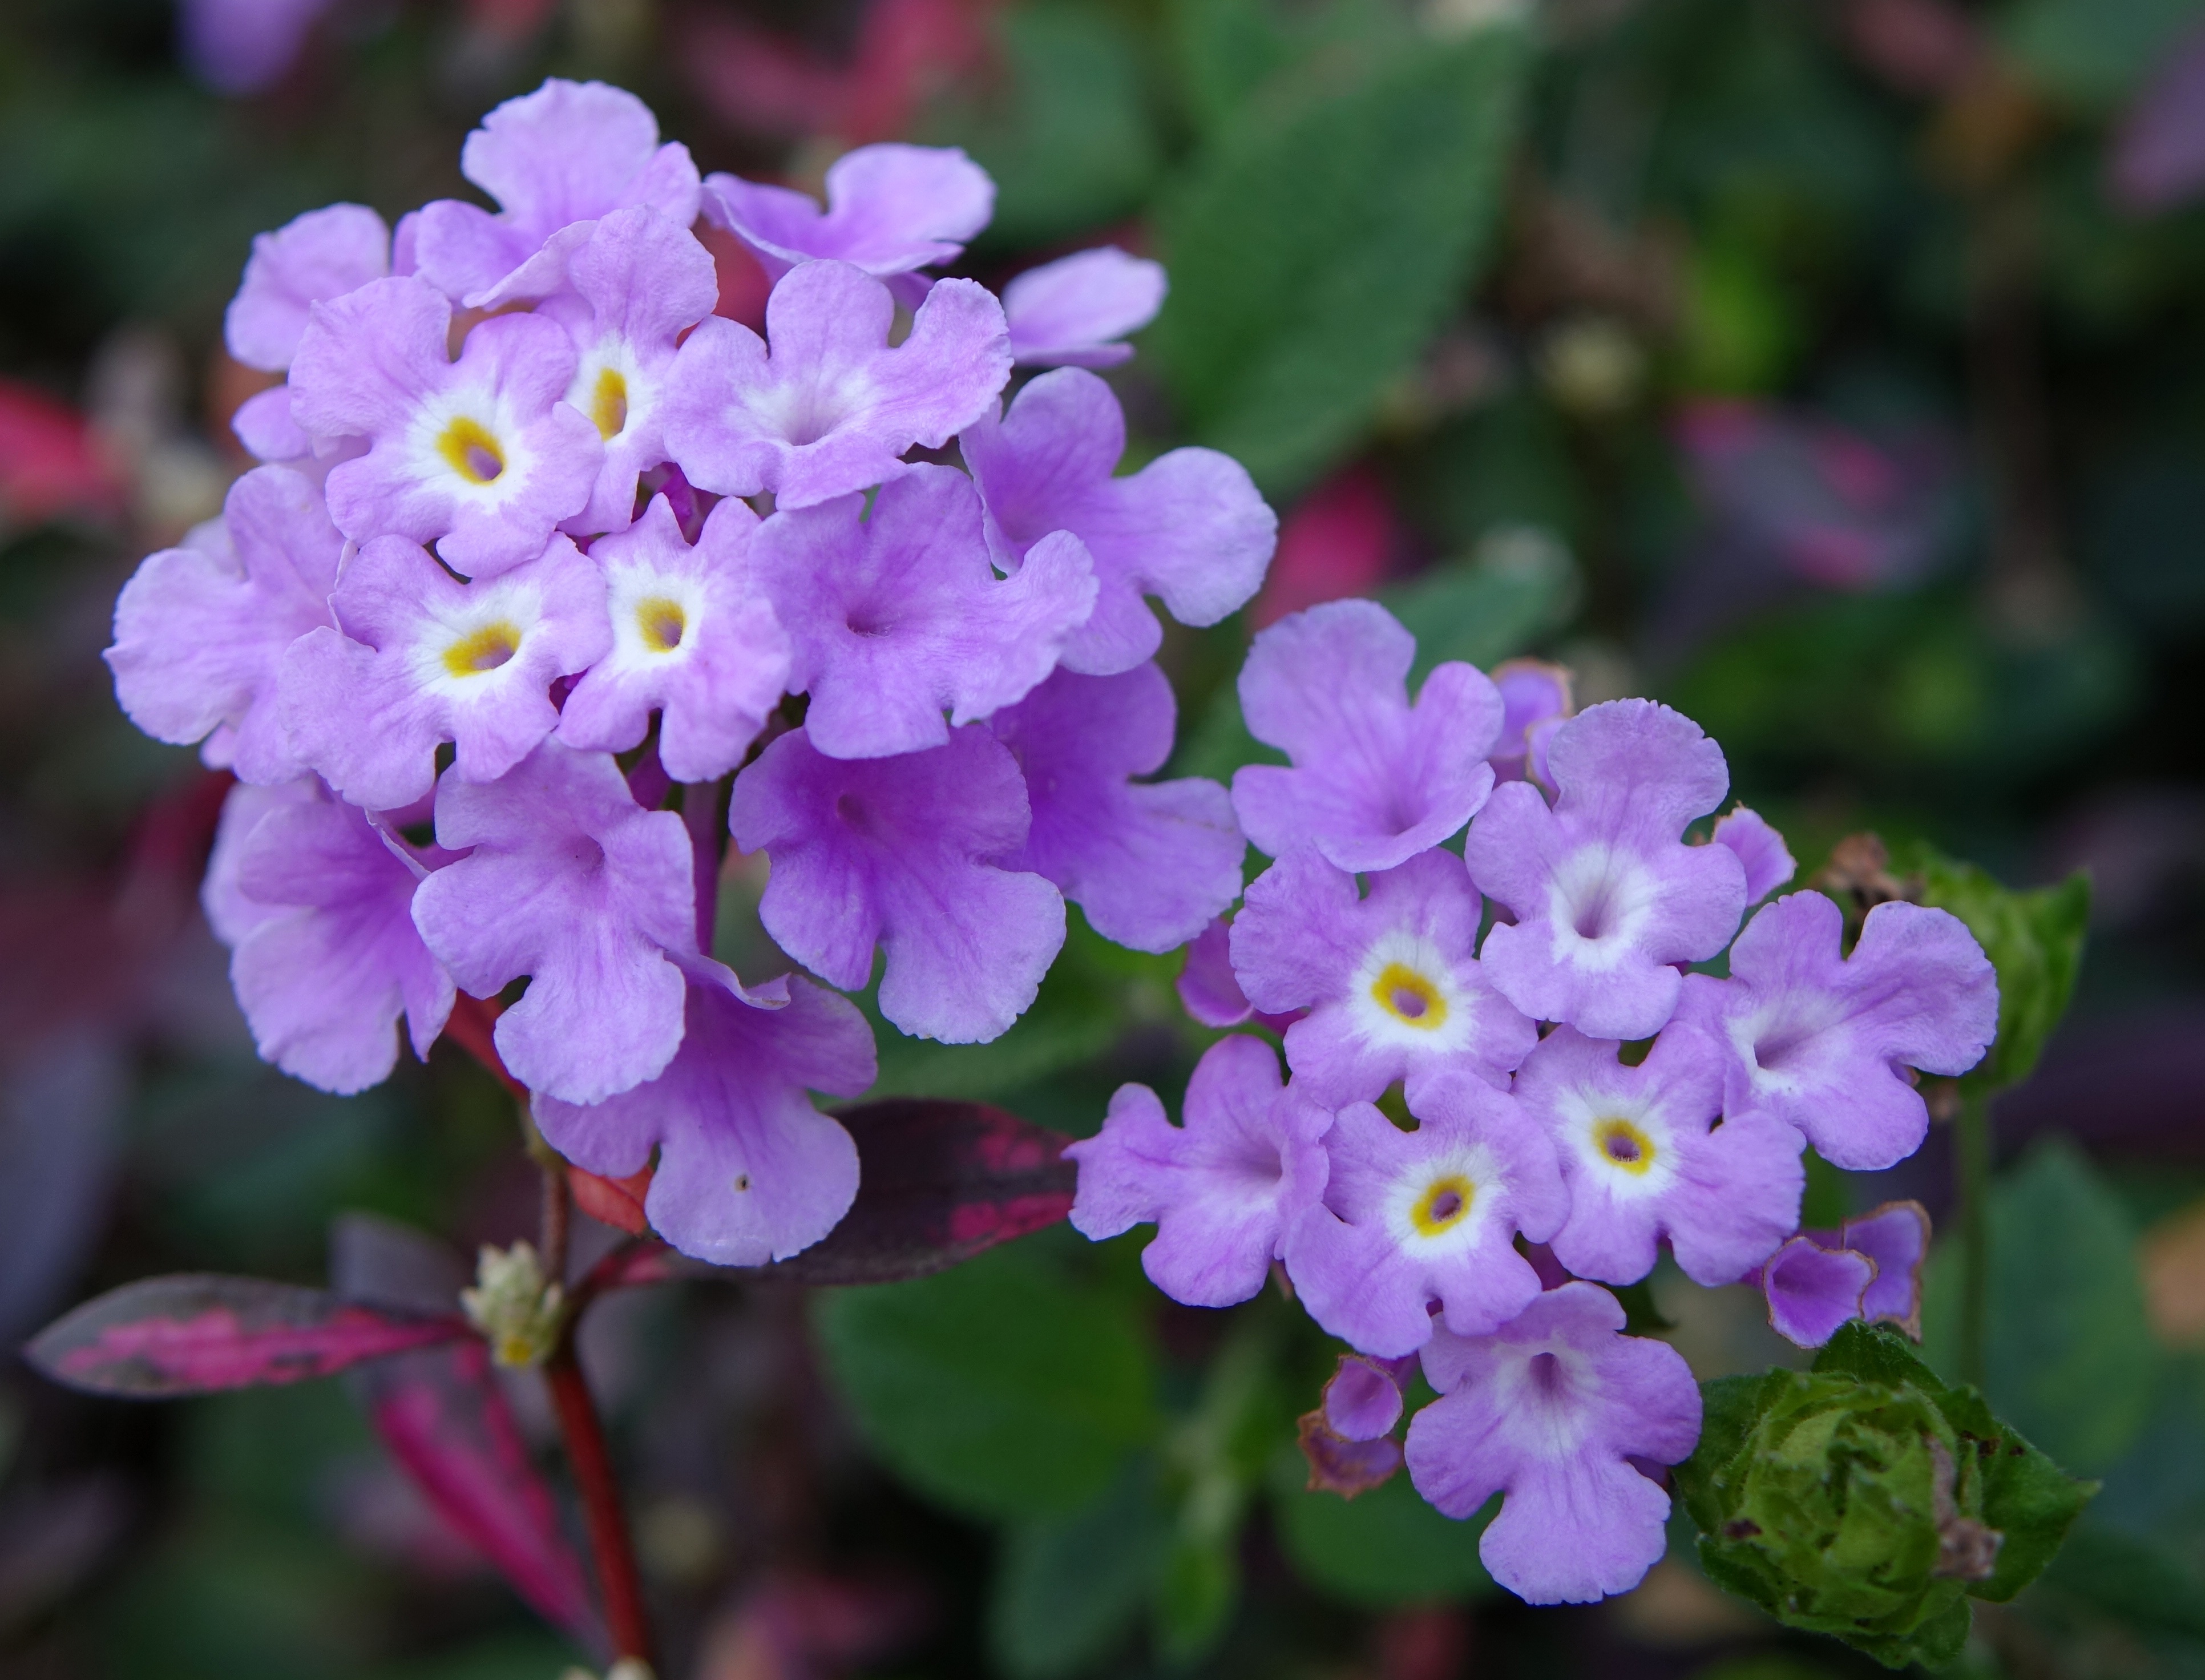
grass, blossom, plant, flower, herb, botany, flora, wildflower, shrub, macedonia, flowering plant, verbena, lantana camara, verbena family, annual plant, land plant, dame's rocket, change color of grass